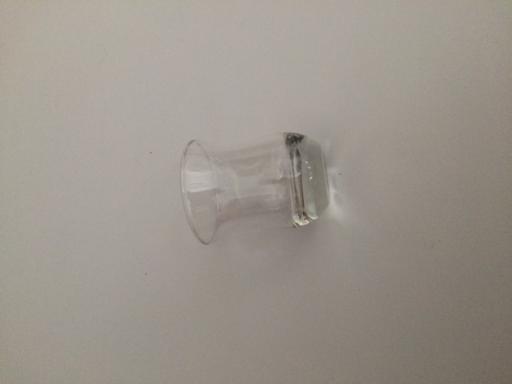
Label: glass